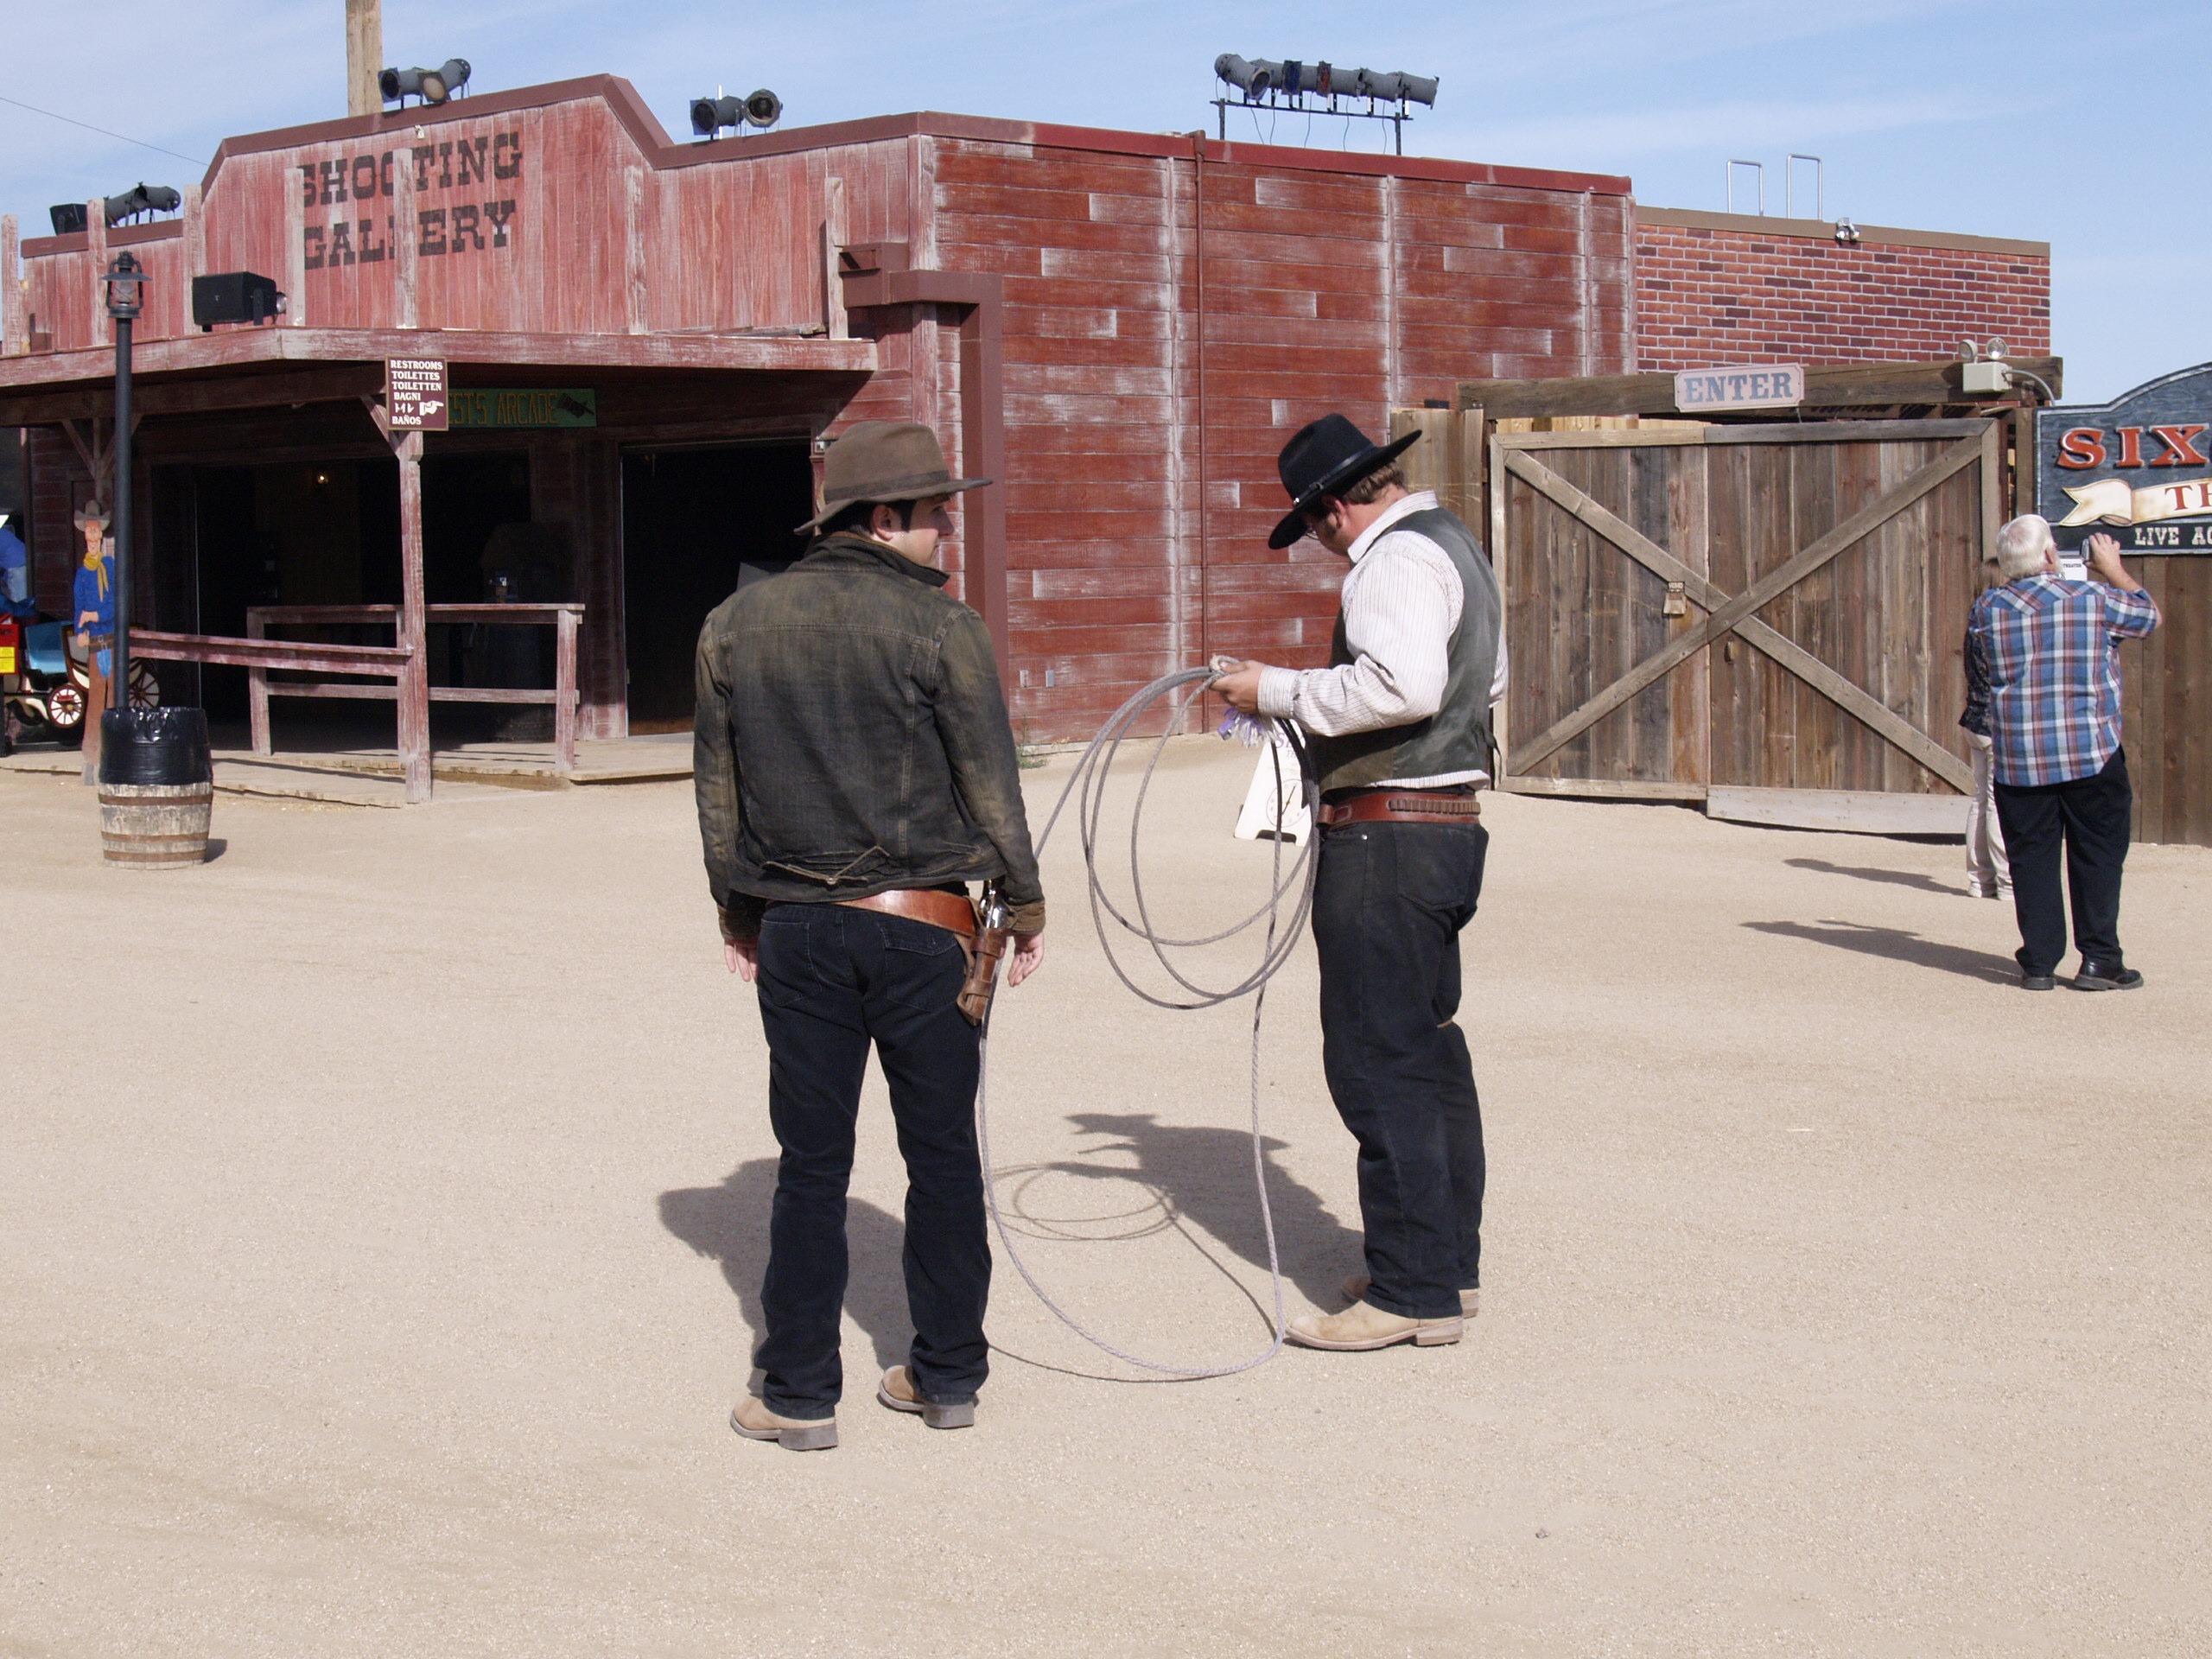
rope, people, street, country, boot, ranch, hat, west, american, cowboy, western, texas, rodeo, rancher, lasso, western lifestyle